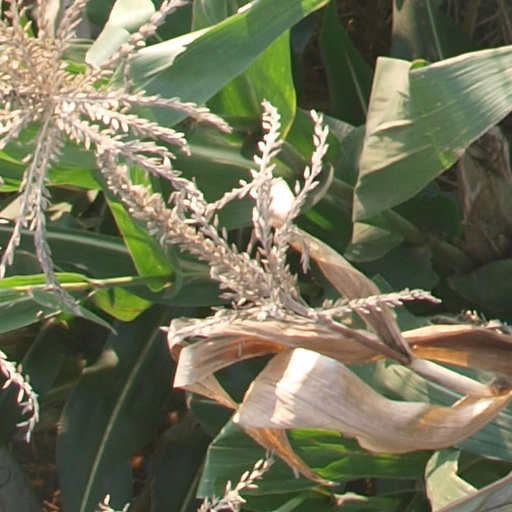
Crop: maize; corn